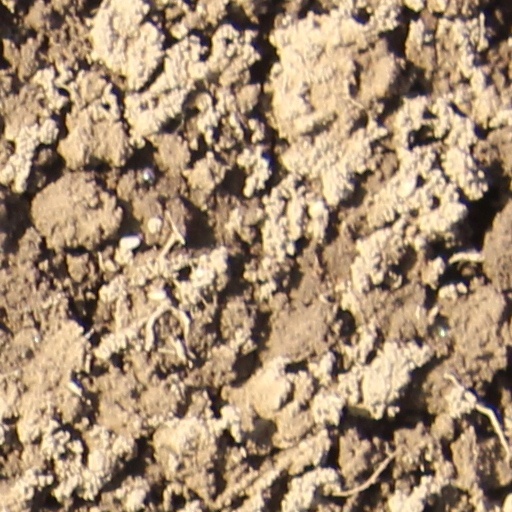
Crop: wheat